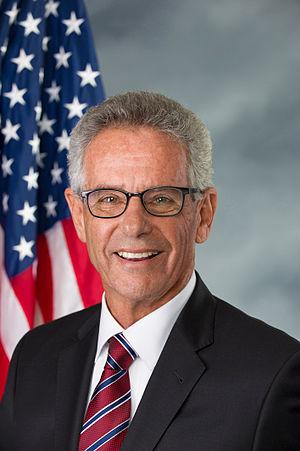
Depuis le recensement de 2010, la Californie dispose de 53 élus à la Chambre des représentants des États-Unis.
Alan S. Lowenthal, né le 8 mars 1941 à Manhattan, est un homme politique américain, élu démocrate de Californie à la Chambre des représentants des États-Unis depuis 2013.